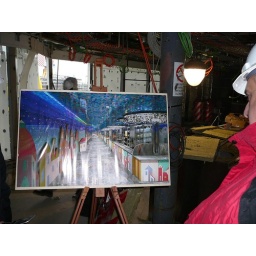
Still under construction- Fall 2008. Rendering of what the ship will look like sitting amidst the construction.